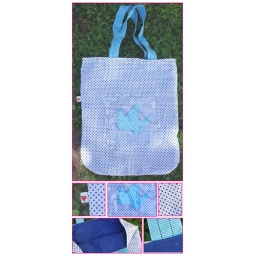
Origami in blue bag